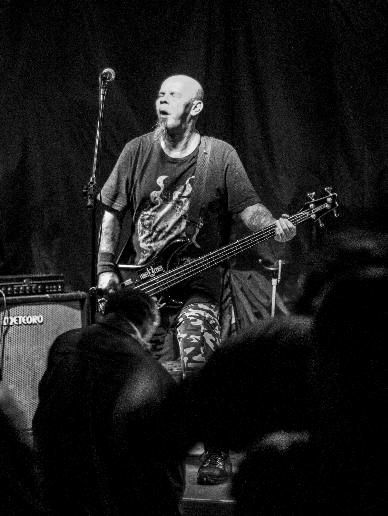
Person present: No